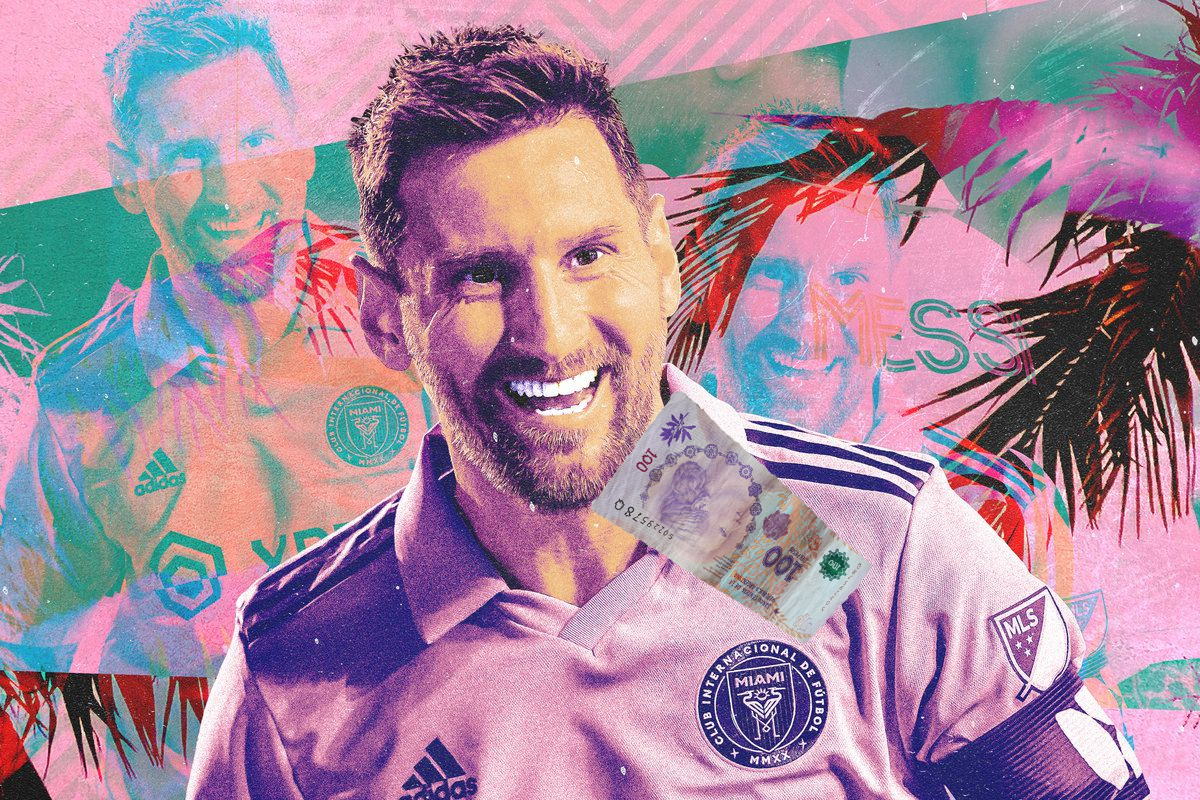
Denominación: 100